Taksin's reunification of Siam

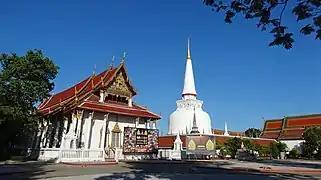
After his conquest of Nakhon Si Thammarat in September 1769, King Taksin held a three-day celebration event at the Wat Phra Mahathat temple in December 1769.

King Taksin realized that the campaign would be unsuccessful without his direct royal leadership. Taksin assembled his royal navy fleet of 10,000 men and 10,000 oarsmen. From Thonburi, Taksin sailed his royal fleet out of Paknam down south in August 1769. On August 20, the royal fleet met a very strong monsoon. According to Thai chronicles, King Taksin performed a ritual to appease the local seaborne spirits and the storm miraculously abated. Taksin disembarked at Chaiya and commanded Phraya Phichairacha to join with Chaophraya Chakri Mud to take Nakhon Si Thammarat as vanguard. Taksin then proceeded from Chaiya to Ligor, crossing the Tapi river.